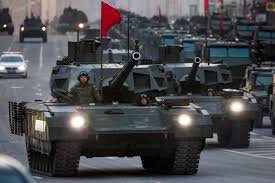
Label: Tank